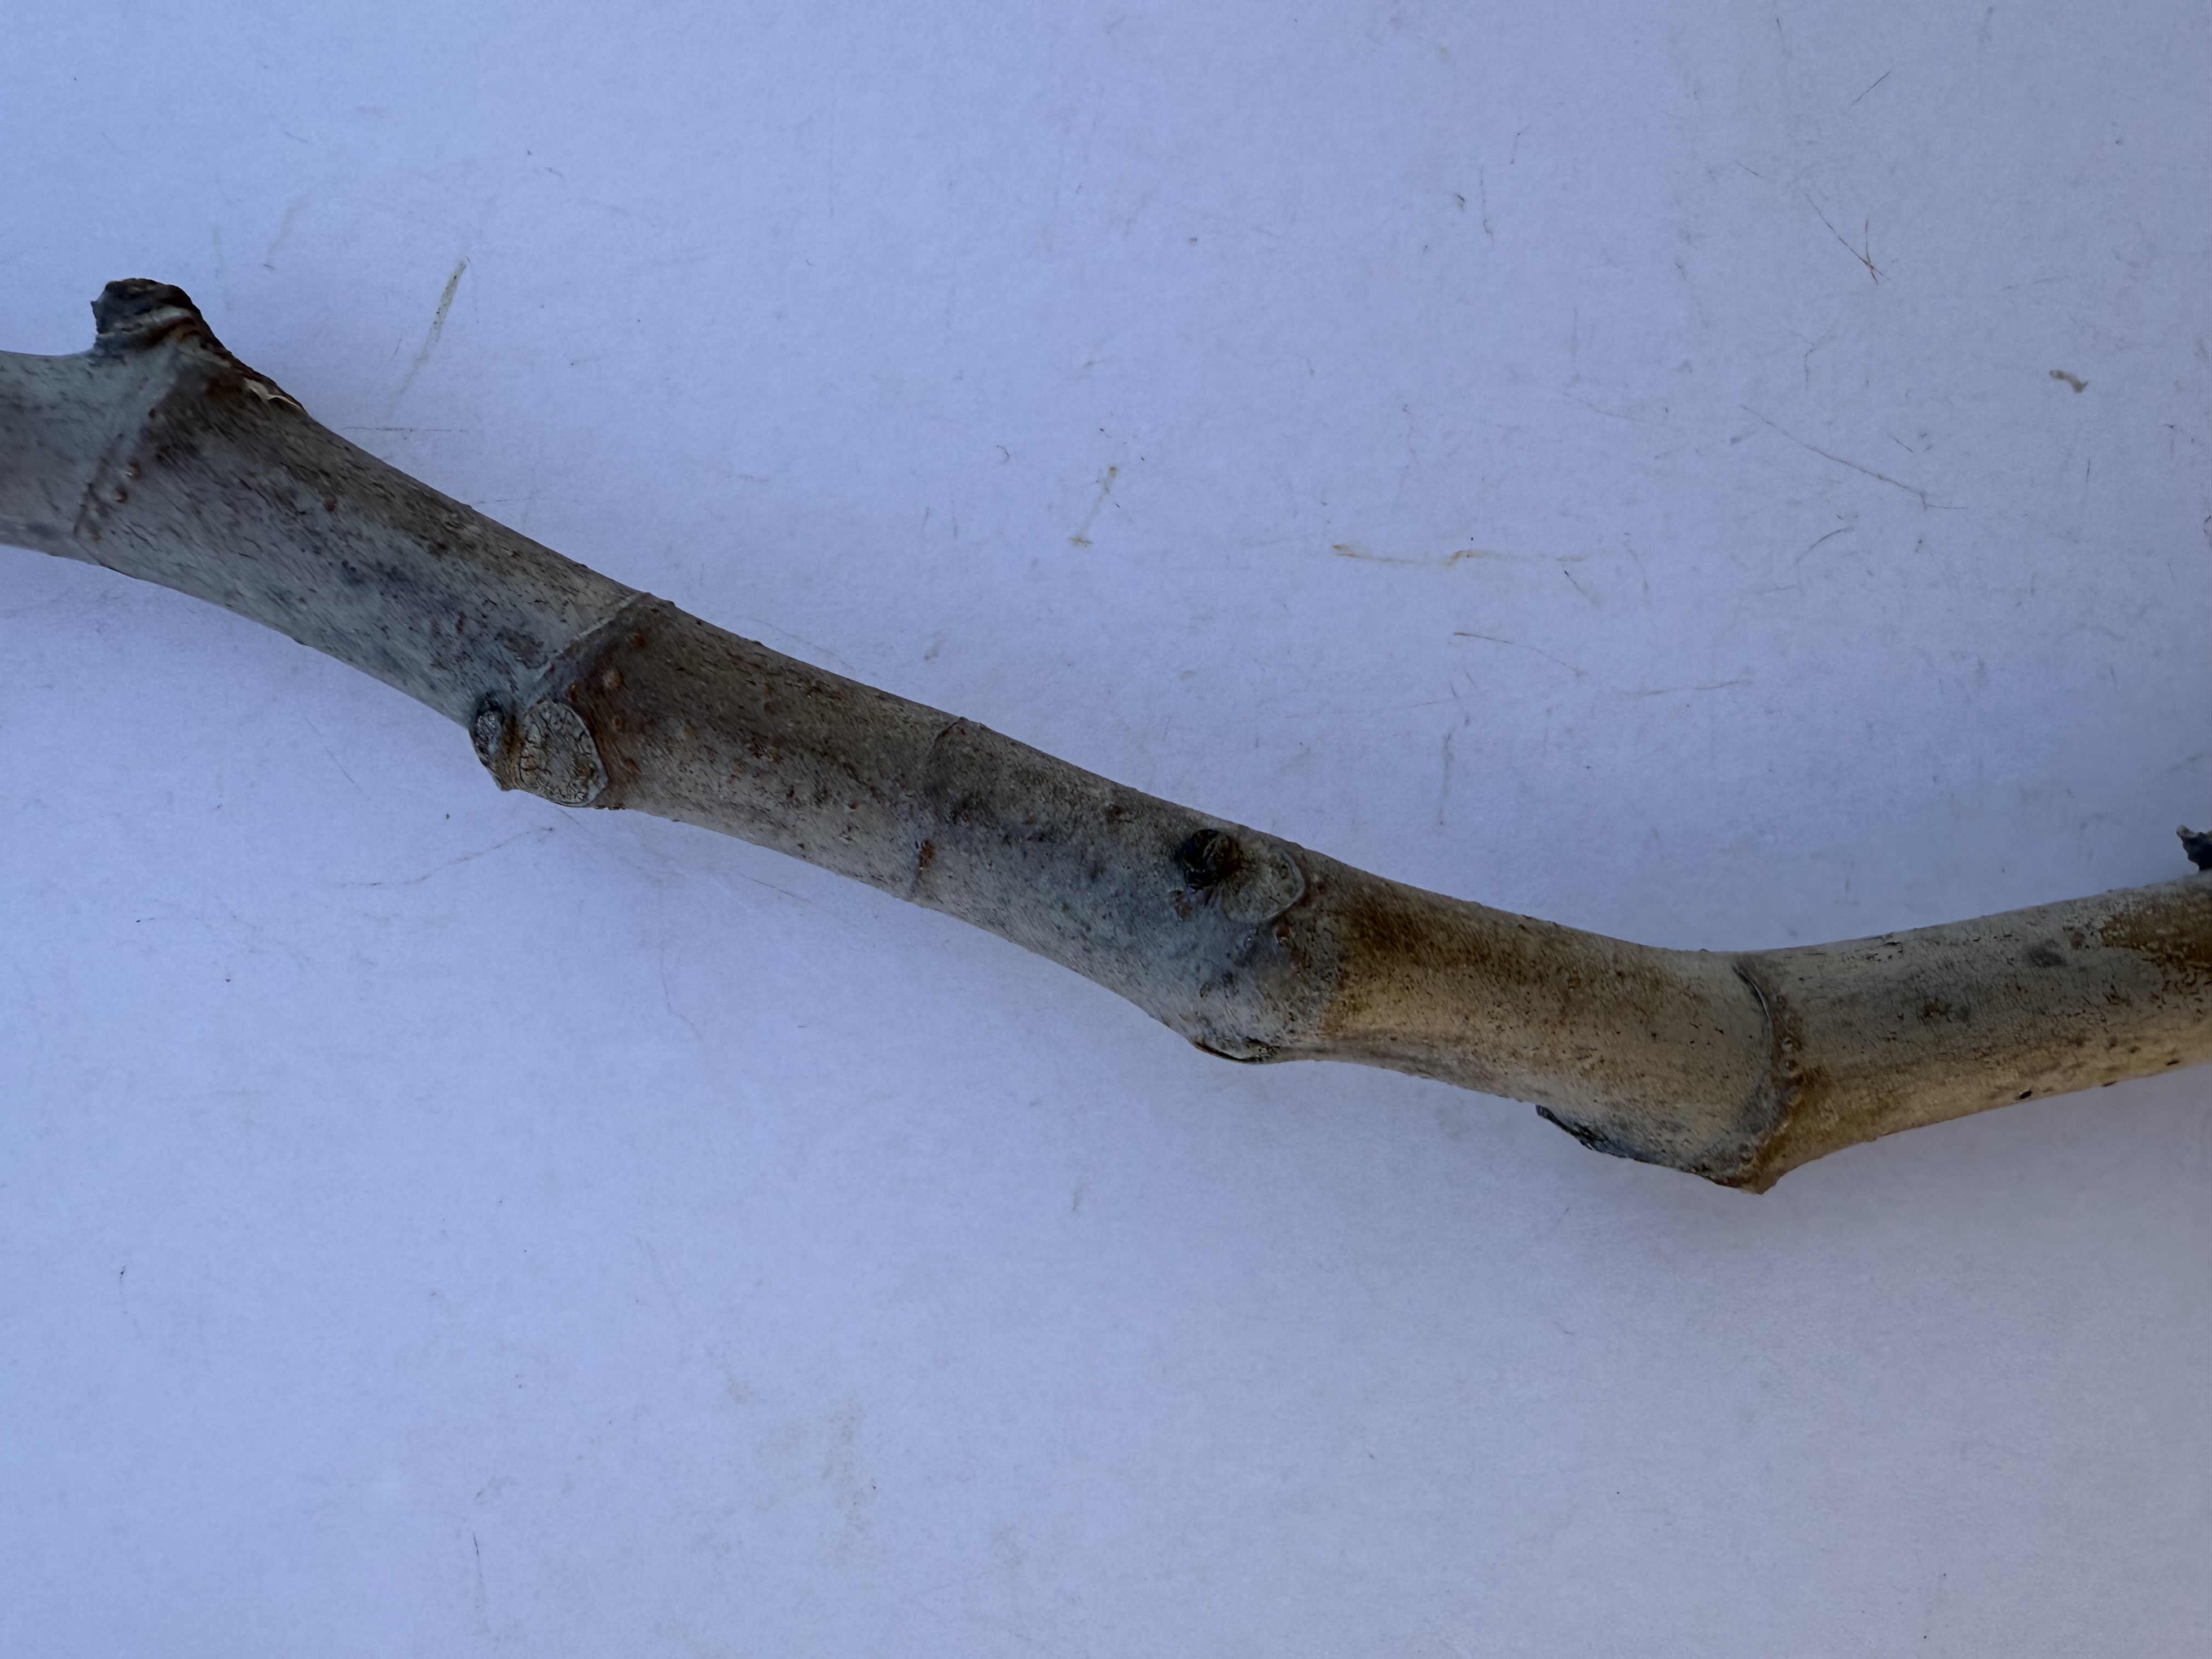
Variety: Bardacik Fig